Sri Lankan elephant

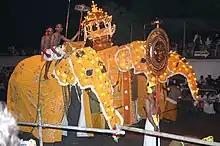
Sri Lankan elephants at the Esala Perahera

Elephants were a common element in Sinhalese and Sri Lankan Tamils heraldry for over two thousand years and remained so through British colonial rule. The coat of arms and the flag of Ceylon Government from 1875 to 1948 included an elephant and even today many institutions use the Sri Lankan elephant in their coat of arms and insignia. An important cultural symbiosis has continued to exist between the elephant and humans for over two thousand years – no religious procession was complete without its retinue of elephants, and many large Buddhist temples and Hindu Temples in Sri Lanka had their own elephants.